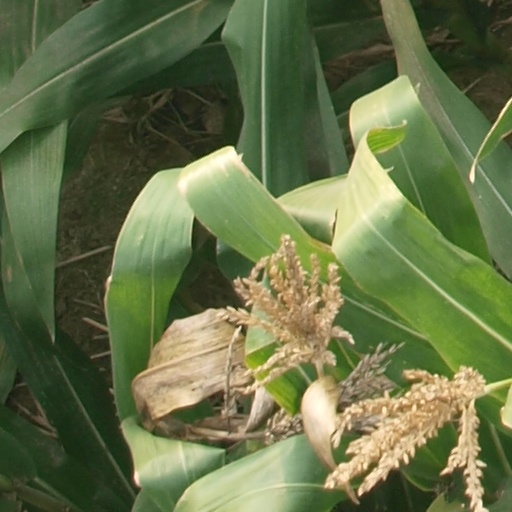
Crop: maize; corn